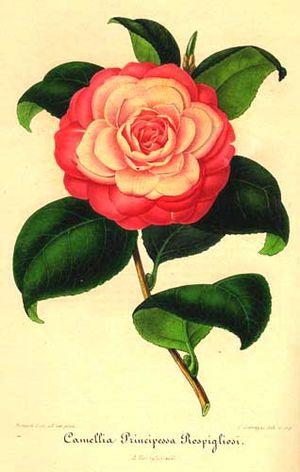
Ambroise Verschaffelt est un horticulteur belge qui contribua de façon remarquable à la réputation de la ville de Gand comme centre important de l'horticulture au XIXᵉ siècle.